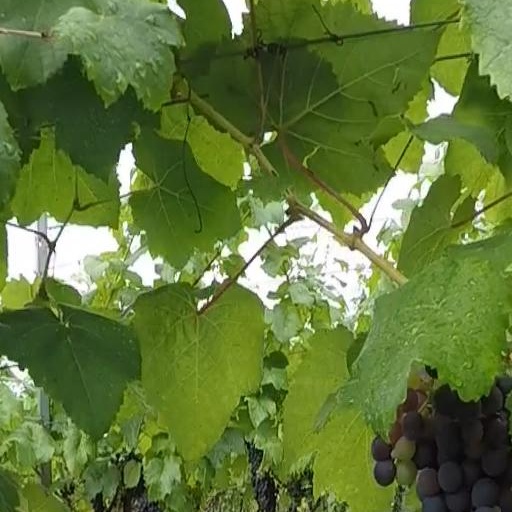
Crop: grape